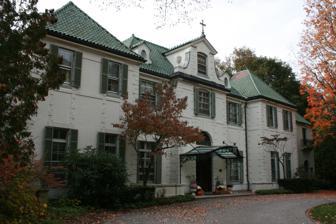
Building: Knollwood (Worcester, Massachusetts)
Country: United States of America
Year built: 1914
Historic district in Massachusetts, United States United States historic place Knollwood U.S. National Register of Historic Places U.S. Historic district Show map of Massachusetts Show map of the United States Location 425 Salisbury St., Worcester, Massachusetts Coordinates 42°17′1″N 71°49′34″W / 42.28361°N 71.82611°W / 42.28361; -71.82611 Area 15 acres (6.1 ha) Built 1914 ( 1914 ) Architect Little & Browne Architectural style 17th and 18th century French MPS Worcester MRA NRHP reference No. 80000520 Added to NRHP March 05, 1980 Knollwood is an historic estate at 425 Salisbury Street in Worcester, Massachusetts .  Originally encompassing about 122 acres (49 ha), the estate has been reduced to only 15 acres (6.1 ha), and is now home to the Notre Dame Academy .  The estate was listed on the National Register of Historic Places in 1980. It is one of the city's grandest surviving early 20th-century estates. Knollwood was built in the 1910s for industrialist Lyman Gordon (1861-1914), cofounder of Wyman-Gordon , although he died before it was completed.  The main house is a 2 + 1 ⁄ 2 -story stucco construction, topped by a complex hipped tile roof.  Its basic form is that of a central block with slightly asymmetrical flanking wings.  The central portion has a slightly recessed pavilion that rises a full three stories to a decorated gable.  The eastern flanking wing housed kitchen facilities, while the west wing end features a Palladian window on the first floor which leads out to a terrace.  The approach to the house is along an imposing tree-lined allée.   The estate includes several outbuildings, also built c. 1914, which are styled similarly to the main house.  Among them area caretaker's house, carriage house or garage, and servants' quarters. Following Gordon's death, the estate was purchased in 1917 by Lucius J. Knowles, president of Crompton and Knowles , and in 1928 by Theodore Ellis , another local company owner and art collector.  After Ellis' death much of the original estate was subdivided. The remnant portion of the estate has been home to the private all-girl Notre Dame Academy since the 1950s. See also National Register of Historic Places listings in northwestern Worcester, Massachusetts National Register of Historic Places listings in Worcester County, Massachusetts References